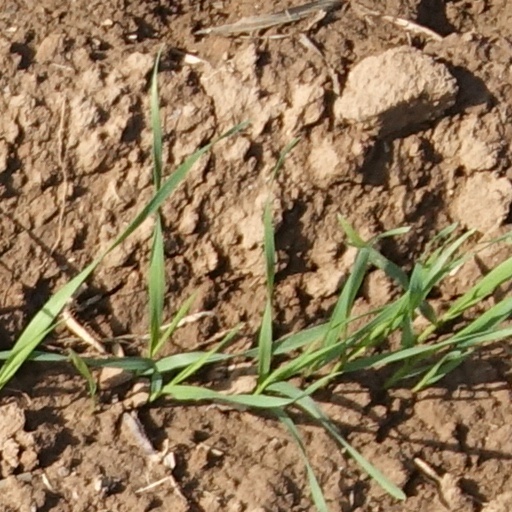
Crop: wheat